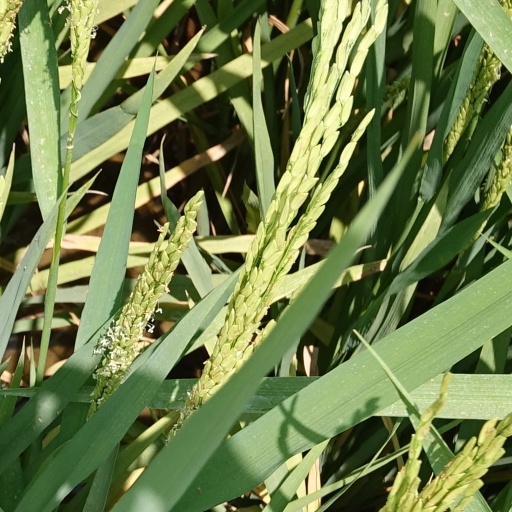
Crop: rice